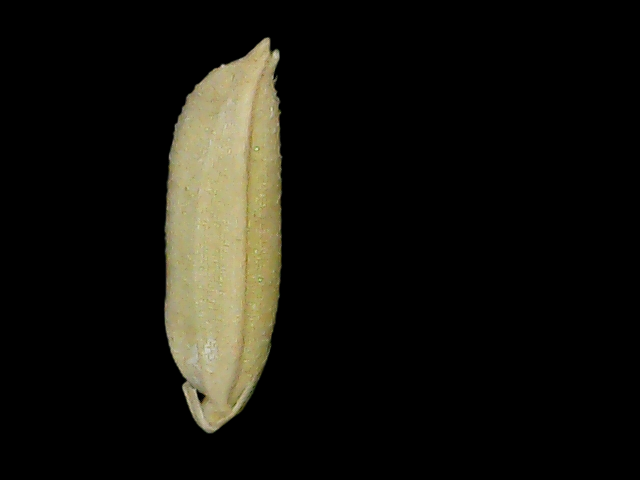
Rice variety: Bd85